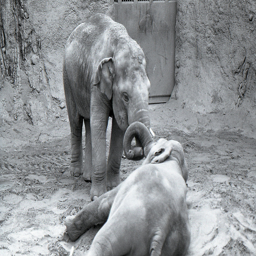
One elephant lying on the ground playing with a standing elephant.
Two elephants in the zoo, one laying in the mud.
A couple of animals that are hanging out together.
Two elephants interacting in an enclosure made of grey mud.
Two elephants, one standing and one laying down, are interacting in a zoo.